Danny Drinkwater

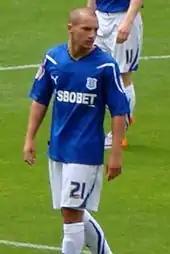
Drinkwater playing on loan for Cardiff City in 2010

To gain first-team experience, on 14 August 2009, Drinkwater joined Huddersfield Town on loan for the duration of the 2009–10 season. He made his debut for the club the very next day, coming on in the 72nd minute for Gary Roberts in a 3–1 win at home to Southampton. His first goal for Huddersfield came three days later in a 7–1 home win over Brighton & Hove Albion, five minutes after coming on as a 64th-minute substitute. He made his first start for Huddersfield in a 1–0 defeat at Bristol Rovers on 22 August.